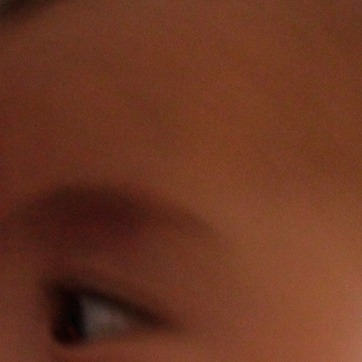
Material: skin